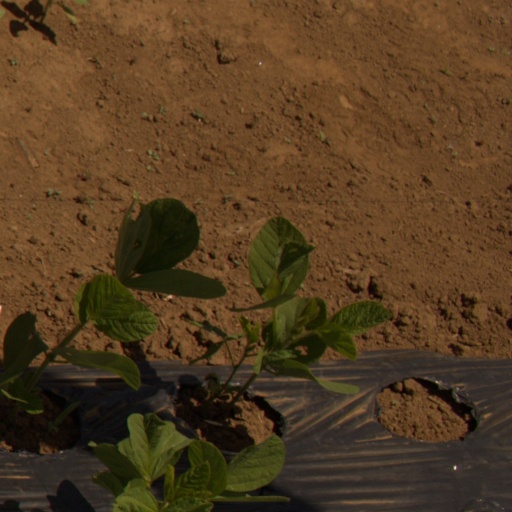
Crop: Jerusalem artichoke